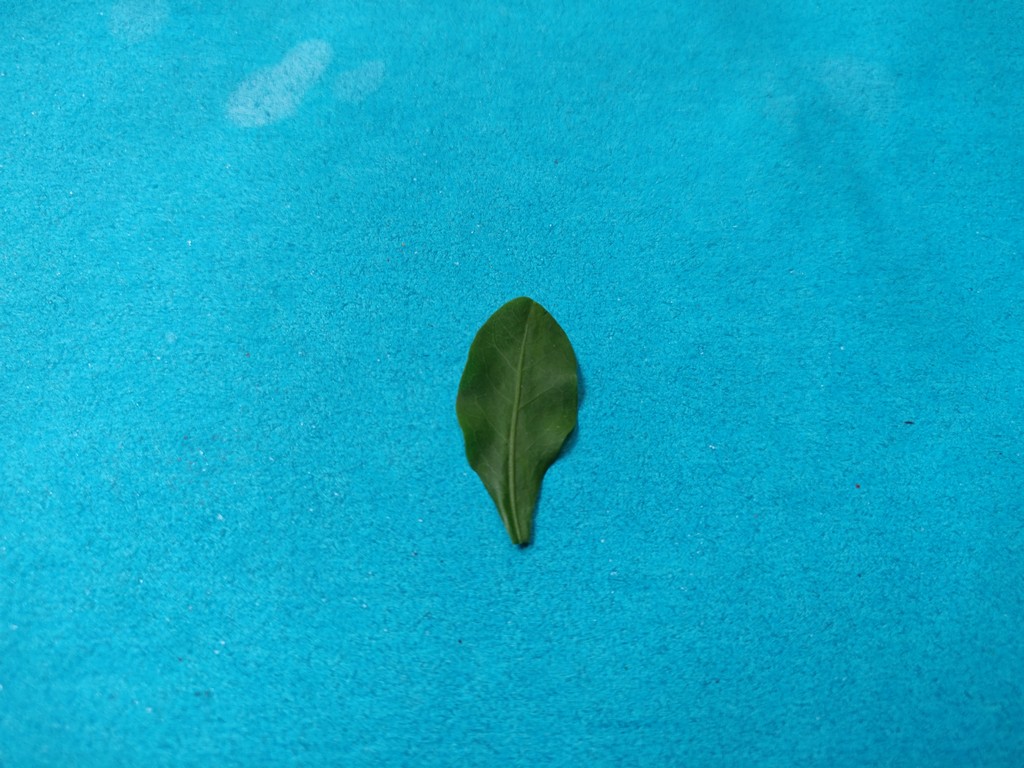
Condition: Healthy
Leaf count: single
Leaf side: front